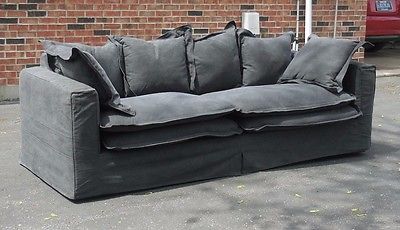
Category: sofa